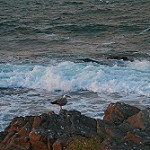
Label: sea